Clarence Thomas

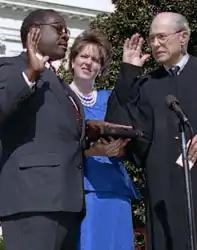
Thomas was sworn in as a member of the U.S. Supreme Court by Justice Byron White on October 23, 1991. His wife, Virginia Thomas, looks on in the foreground.

Hill's allegations were corroborated by Susan Hoerchner, a judge in California, who also wished to remain anonymous. Hoerchner called Harriet Grant, a chief counsel to Biden, to inform him of her allegations. She recalled that Thomas told Hill in an elevator at the EEOC that he would ruin her career if she spoke about his behavior. When Grant told Hill and Hoerchner that the FBI would be involved, they were reluctant to be investigated. Hill declined to speak with the FBI, as she feared it would misconstrue her words, so instead arranged to deliver a written statement. The statement described how Thomas pressured her to date him, and included descriptions of him speaking about sexual interests involving pornographic films. Hill also alleged that Thomas spoke of sex at work despite her being uncomfortable with the subject, adding, "I sensed that my discomfort with his discussions only urged him on, as though my reaction of feeling ill at ease and vulnerable was what he wanted". The FBI report of its investigation was not made public. The White House announced that the FBI had found the allegations "without foundation". Congressional officials who had seen the report told the "New York Times" that "the bureau could not draw any conclusion because of the 'he said, she said' nature of the subject". The use of the FBI was contentious in the Judiciary Committee because it answers to the president, who was sponsoring Thomas. Biden used the FBI instead of the committee's investigators to avoid the appearance of partisanship.